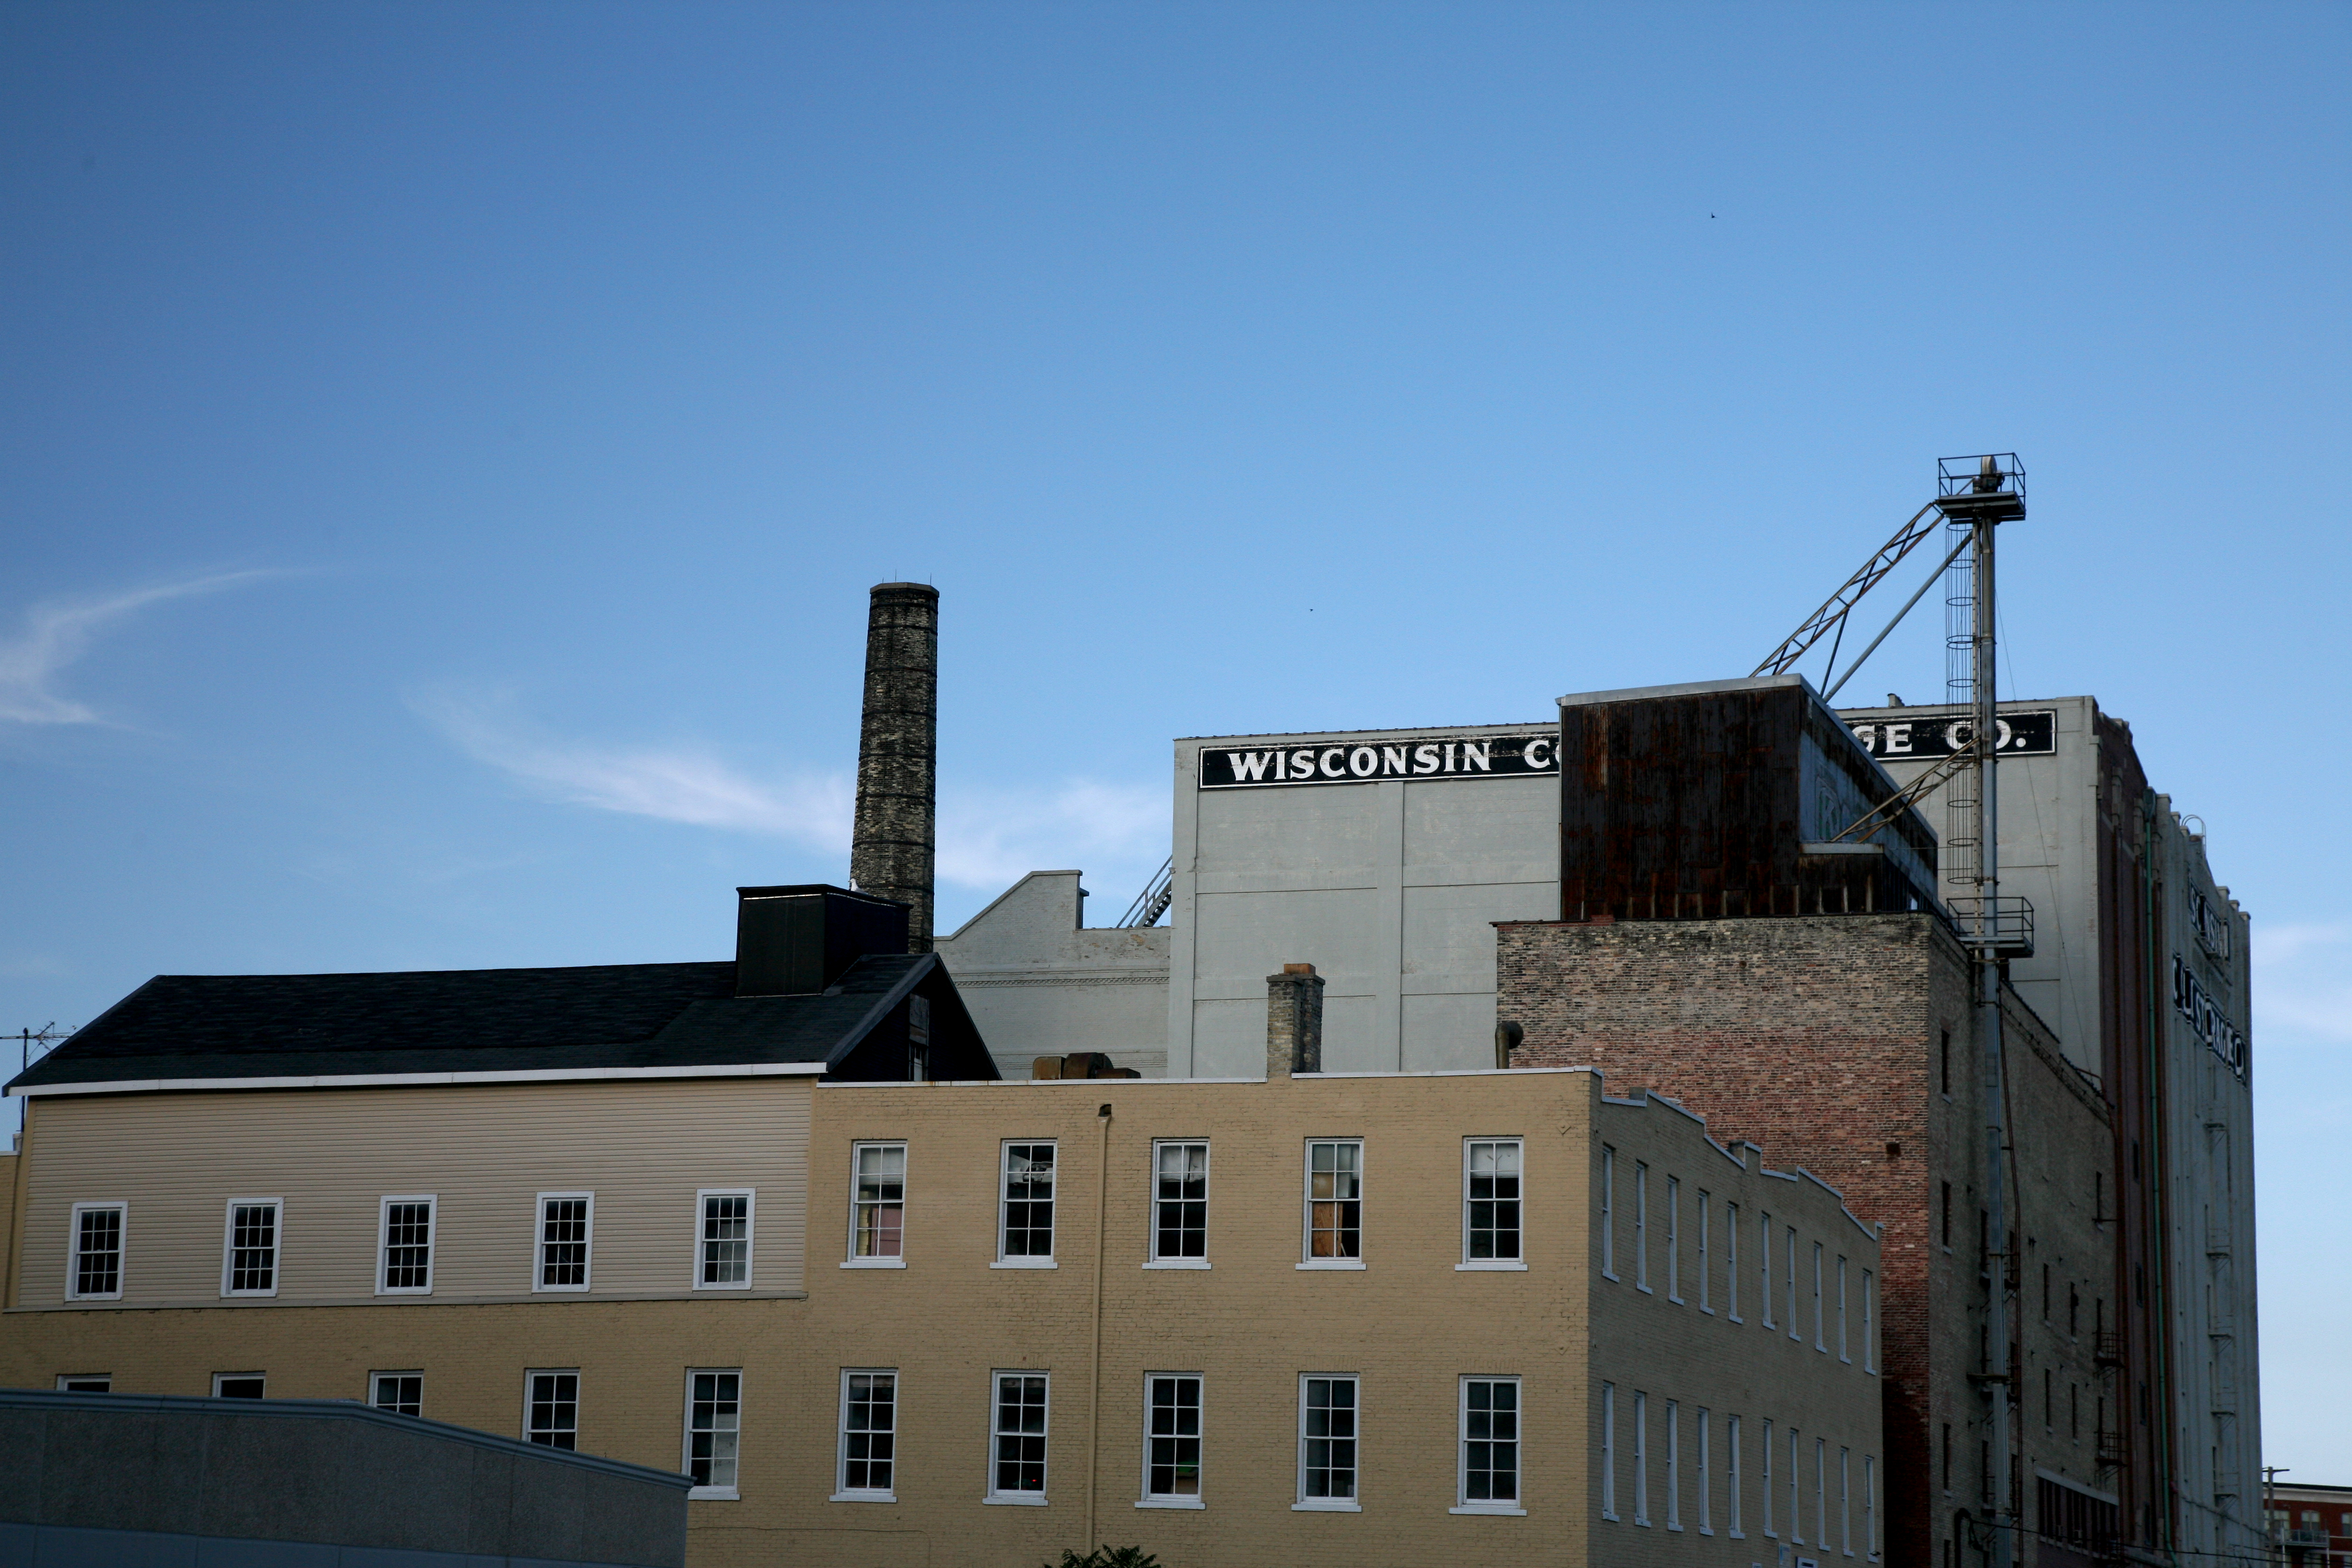
architecture, house, roof, building, train, downtown, facade, factory, hilton, buick, wisconsin, milwaukee